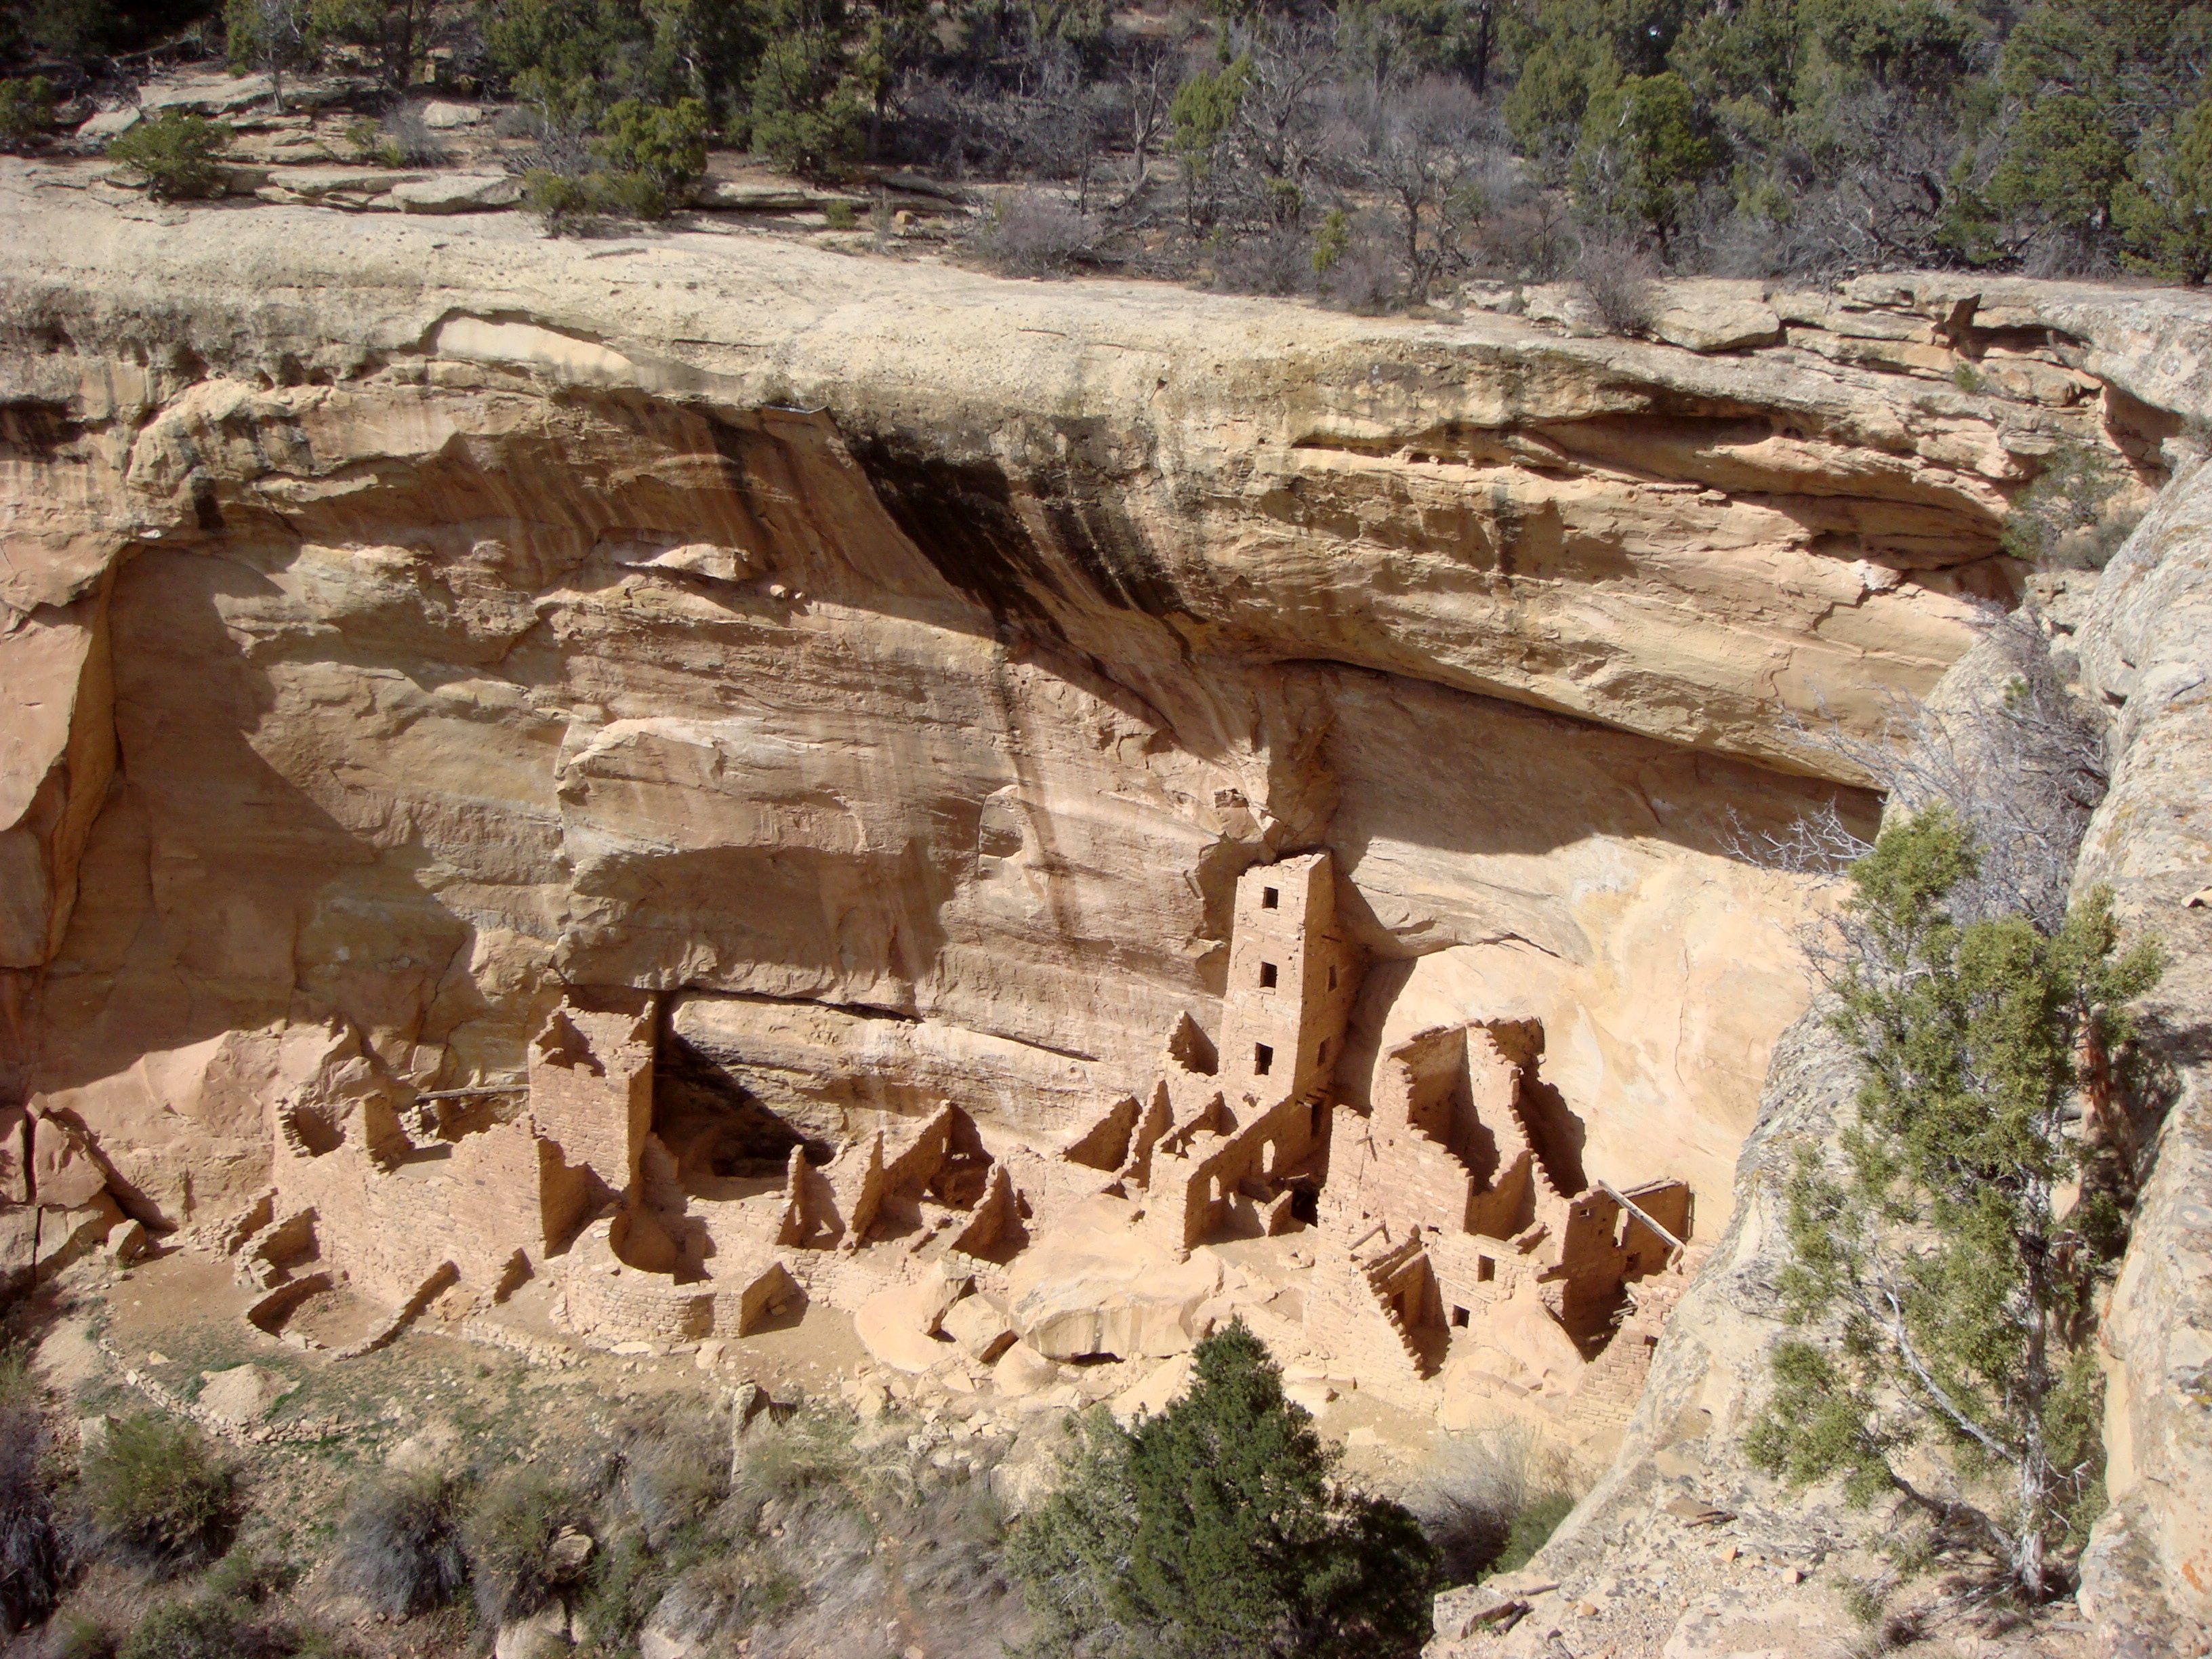
landscape, nature, rock, city, valley, formation, cliff, arch, usa, america, rock formation, canyon, terrain, national park, united states, geology, colorado, pueblo, outcrop, cabins, wadi, bedrock, anasazi, mesa verde, ancient history, abandoned city, earthen huts